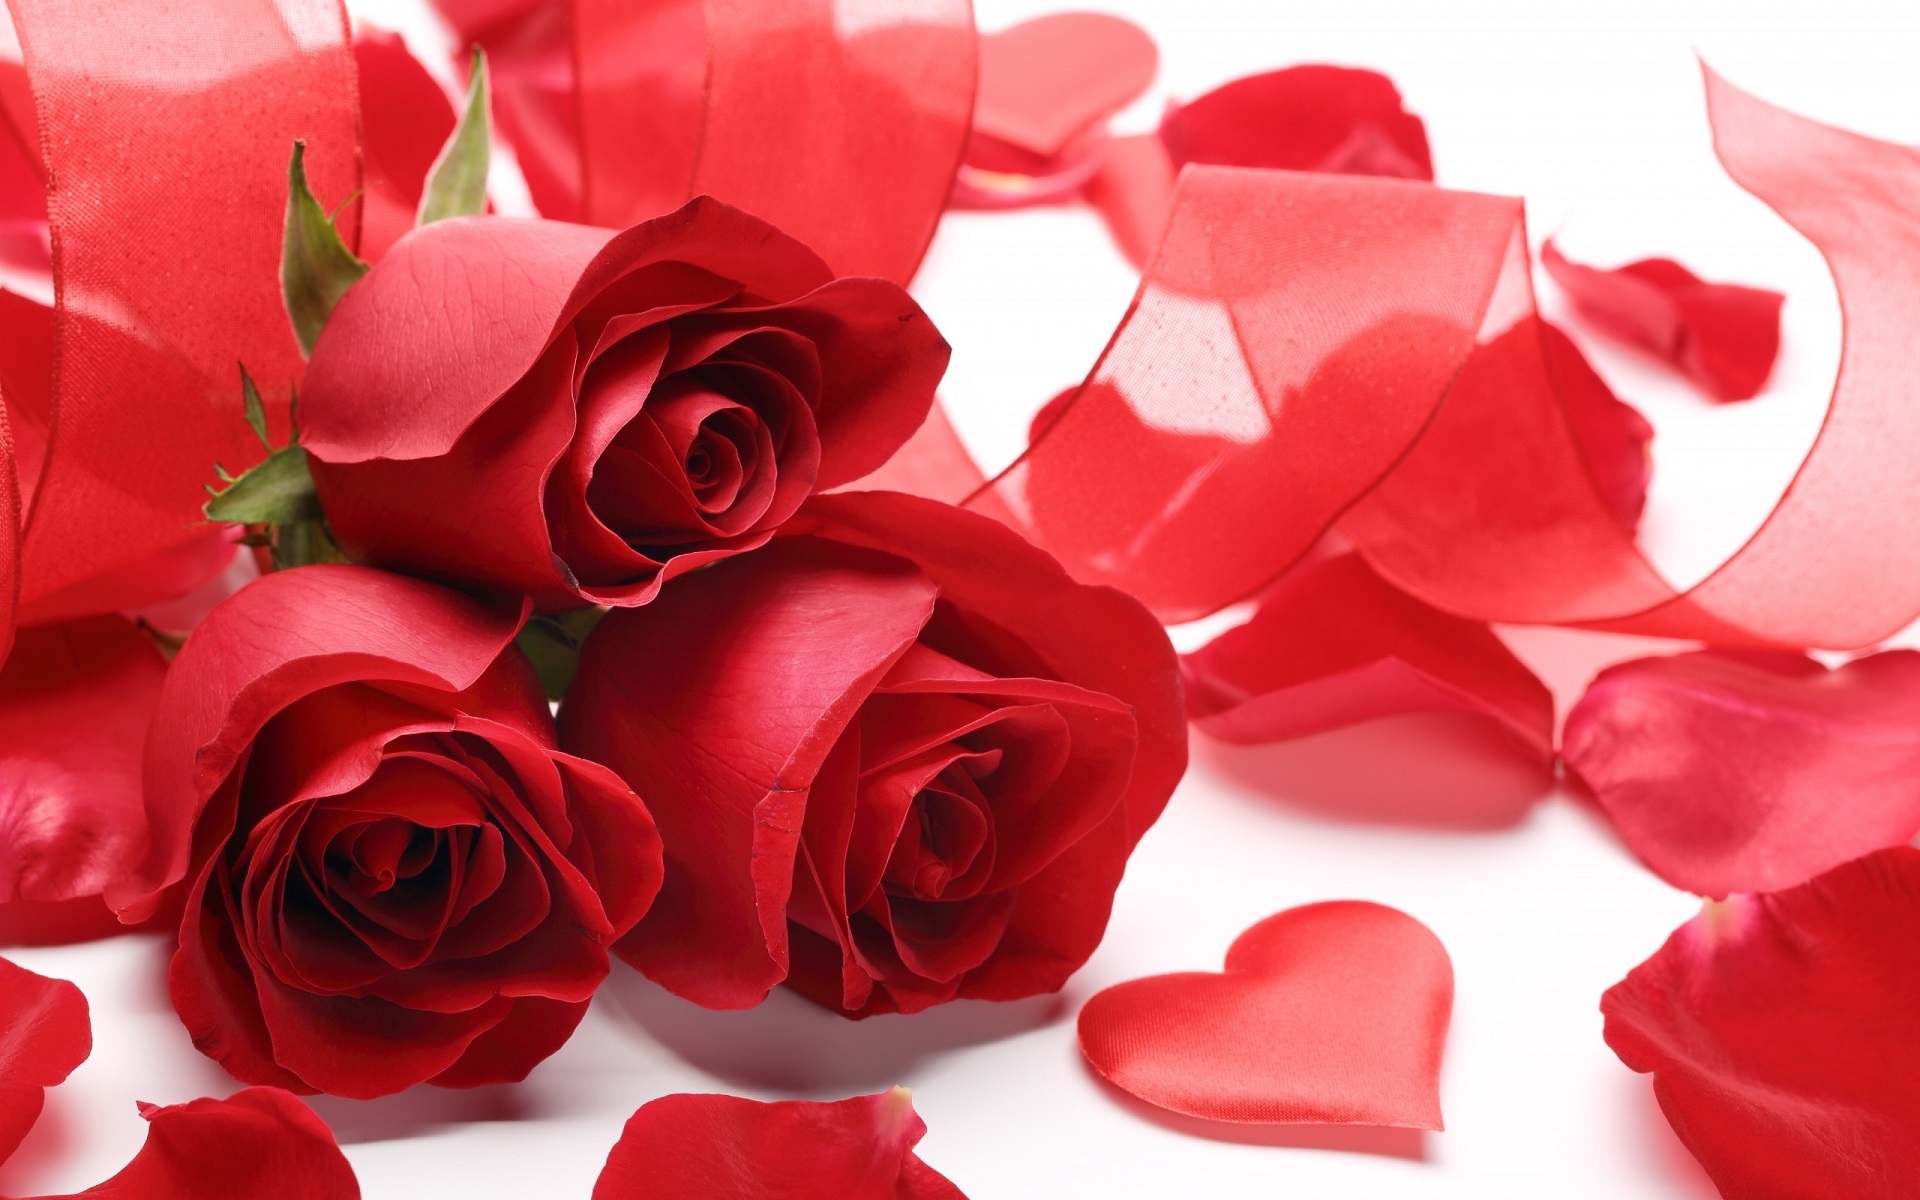
flower, red, pink, garden roses, plant, rose, valentine's day, petal, flower bouquet, heart, land plant, flowering plant, rose family, cut flowers, floristry